Non steroidal aromatase inhibitors

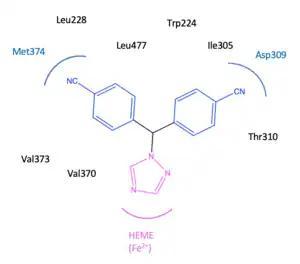
A general letrozole pharmacophore model. Interaction between letrozole and amino acids in the binding site on the aromatase enzyme. 1,2,4 triazole ring binds to heme moiety. The cyano benzyl moiety is significant because it acts as carbonyl group of endogenous androstenedione.

The active binding site of the aromatase enzyme is a subunit with a heme moiety (Fe). This heme moiety is in relation to the β-face that the natural hormone androstenedione coordinates with. The structure of androstenedione contains two ketones that form hydrogen bonds with the amino acids, Asp and Met. Also, in the active binding site the 17-ketone group interacts with the amino acid, Arg. Additionally, at the binding site, androstenedione make Van der Waals forces with several amino acids, more specifically Arg, Ile, Phe, Phe, Trp, Ala, Thr, Val, Val, Metand Leu.